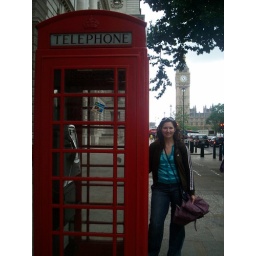
Me in a red tellie box with Big Ben in the background.